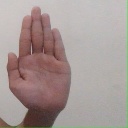
अक्षर: ध